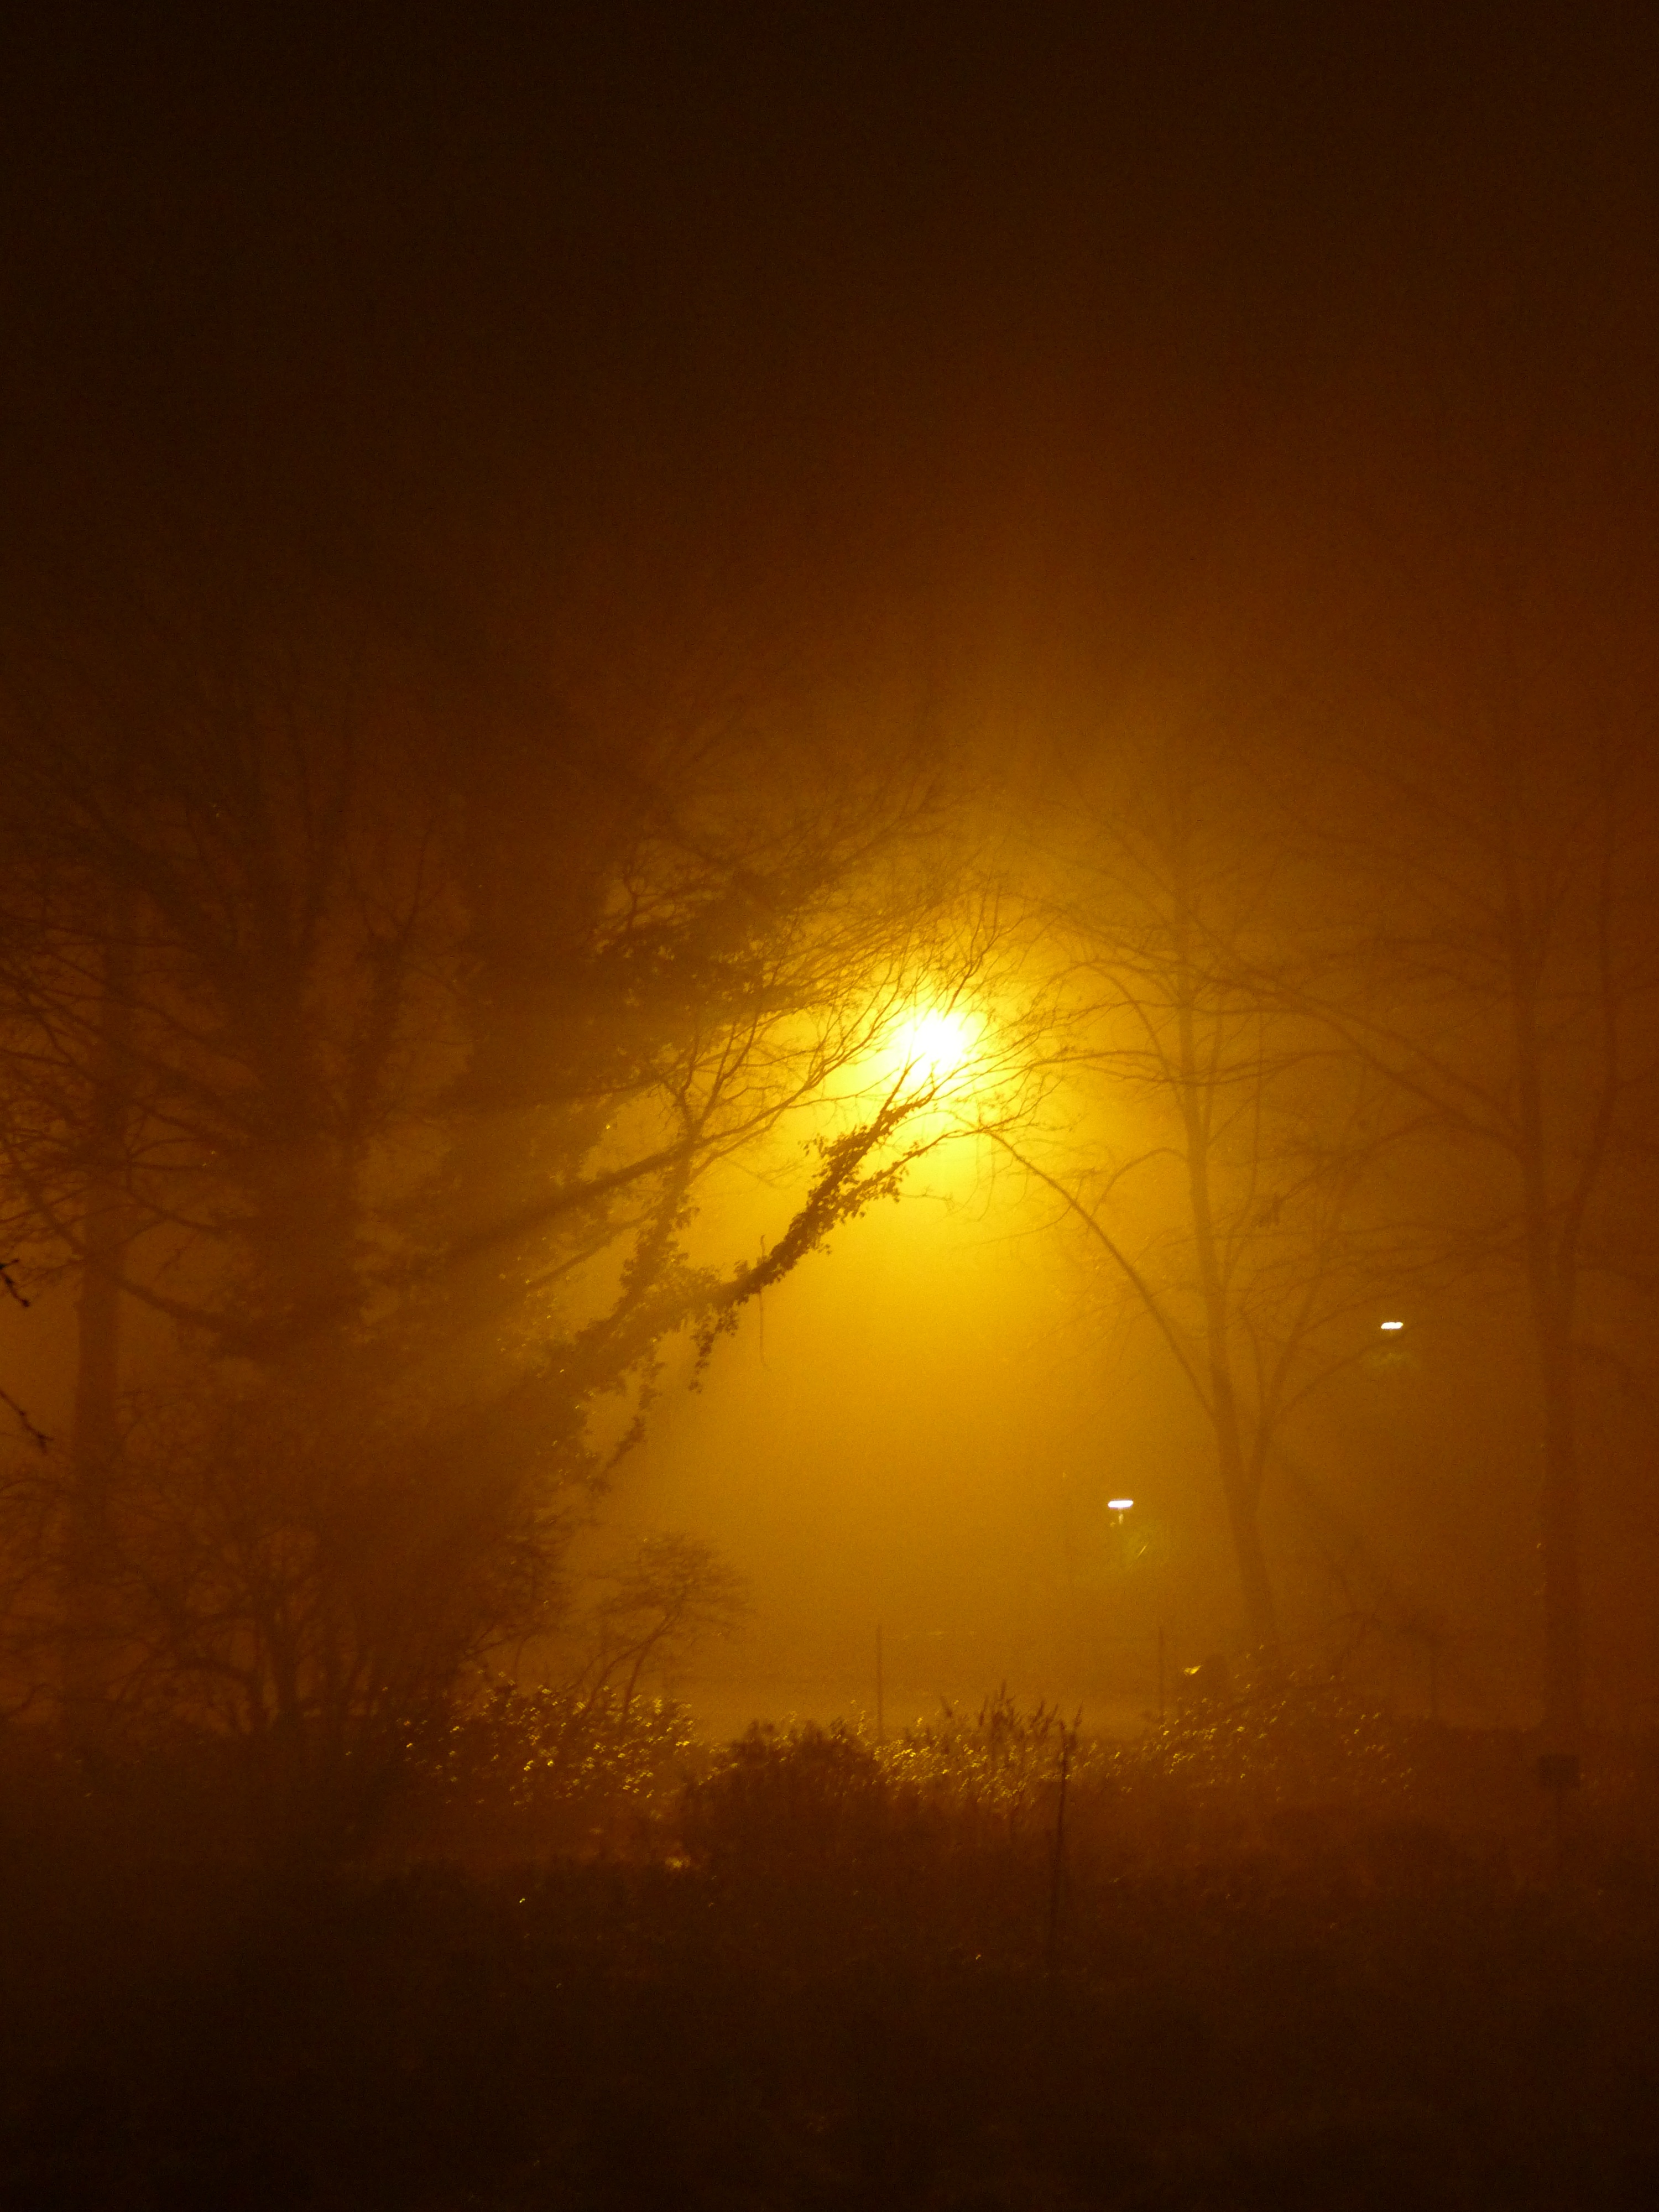
light, sun, fog, sunrise, sunset, night, sunlight, morning, dawn, atmosphere, foggy, dusk, evening, darkness, yellow, trees, aesthetic, lamps, creepy, hell, gloomy, light beam, melancholic, atmospheric, afterglow, slurry, colourless, astronomical object, atmospheric phenomenon, blacked out